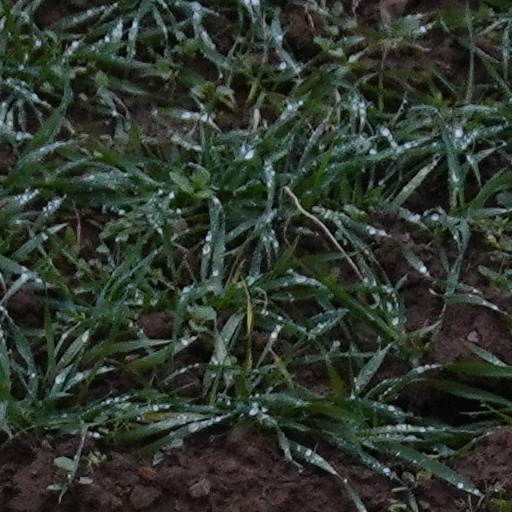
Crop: wheat